St Helens, Merseyside

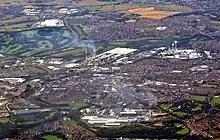
St Helens viewed looking south-west in 2007. The town centre is in the centre and the Linkway runs to the top, Sherdley Park is top left and Pilkington's Cowley Hill works is bottom centre.

The St Helens Borough covers roughly of soft rolling hills used primarily for agricultural purposes, mainly arable. The highest point in the borough, and in the whole of Merseyside, is Billinge Hill, north of the town centre. From the top of this hill the cities of Manchester and Liverpool are visible on a clear day, as well as the towns of Wigan, Bolton and Warrington. The Mill Brook/Windle Brook runs through Eccleston and connects with the disused St Helens branch/section of the Sankey Canal in the town centre. St Helens is around above sea level.